Matěj Paprčiak

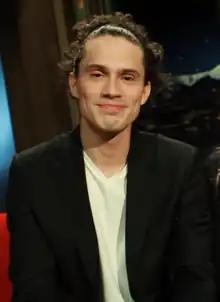
Paprčiak in 2022

Matěj Paprčiak (born 3 May 1991) is a Czech former footballer who is currently a model and actor. He began his career at Slavia Prague and made his Gambrinus liga debut for Slavia against Dukla Prague on 16 September 2011. He was then loaned out to various clubs including ČFL (tier 3) side FK Králův Dvůr, Viktoria Žižkov and Admira Prague.